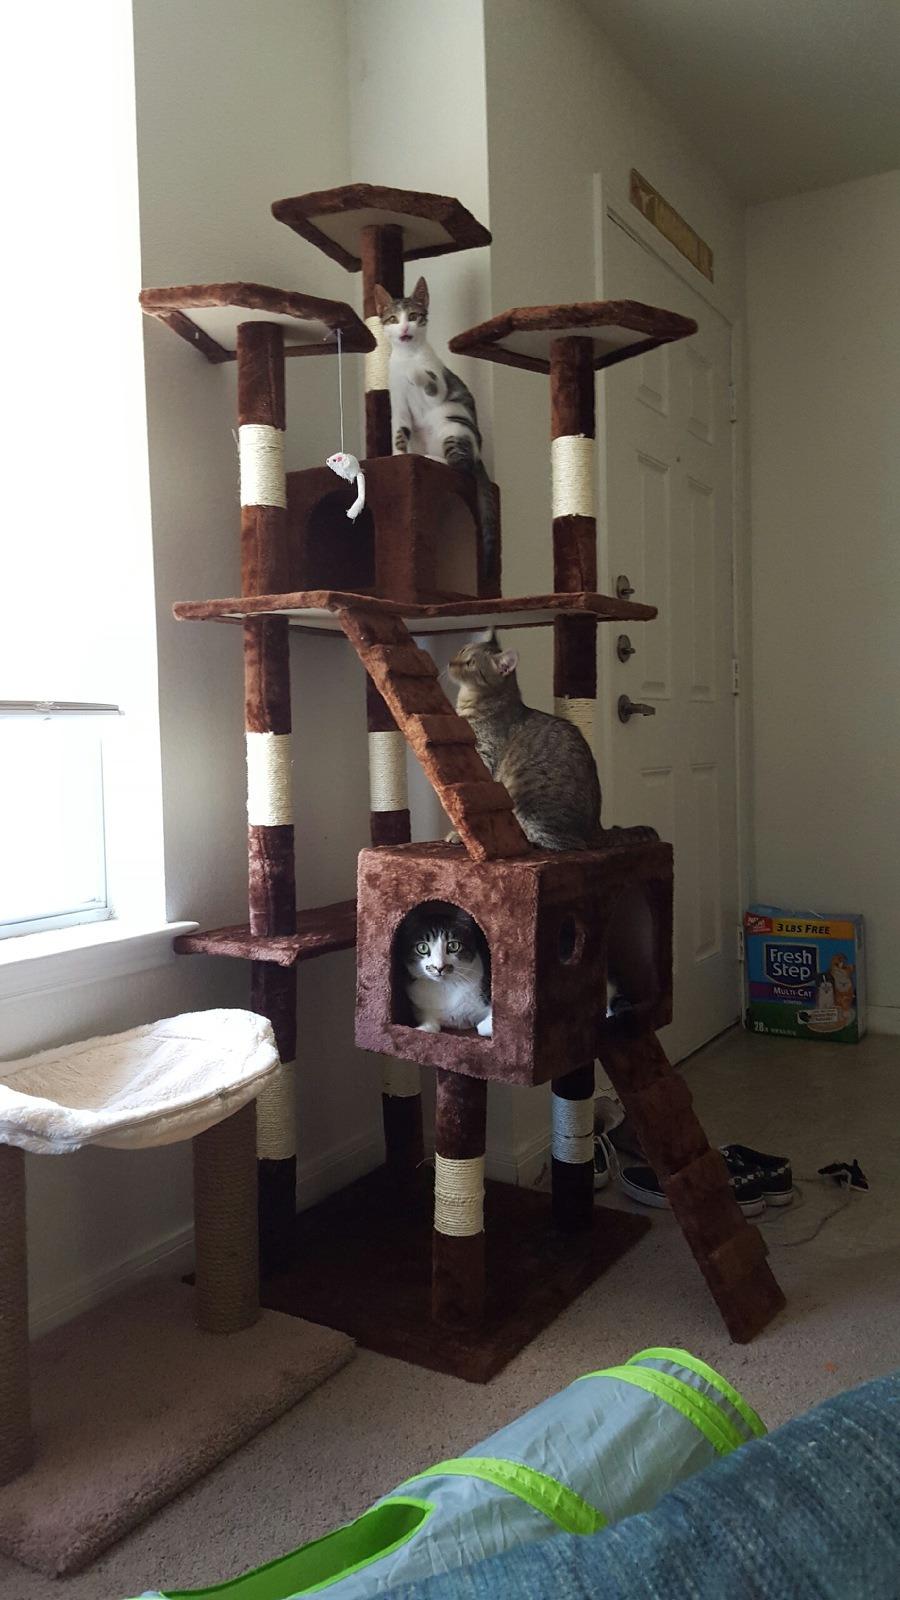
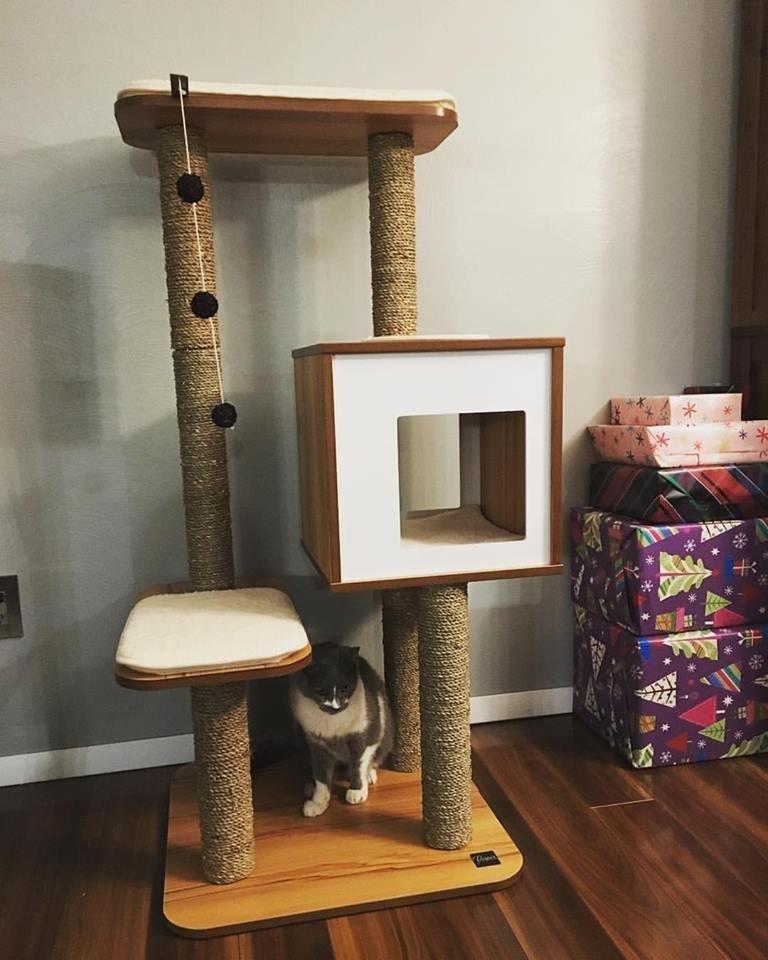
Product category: items_cat tree
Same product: no